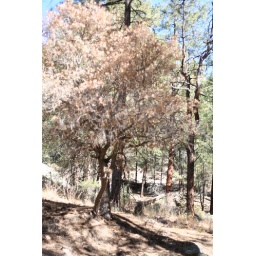
A tree along near Battle ship rock. (Tail 137 Jemez Springs NM)